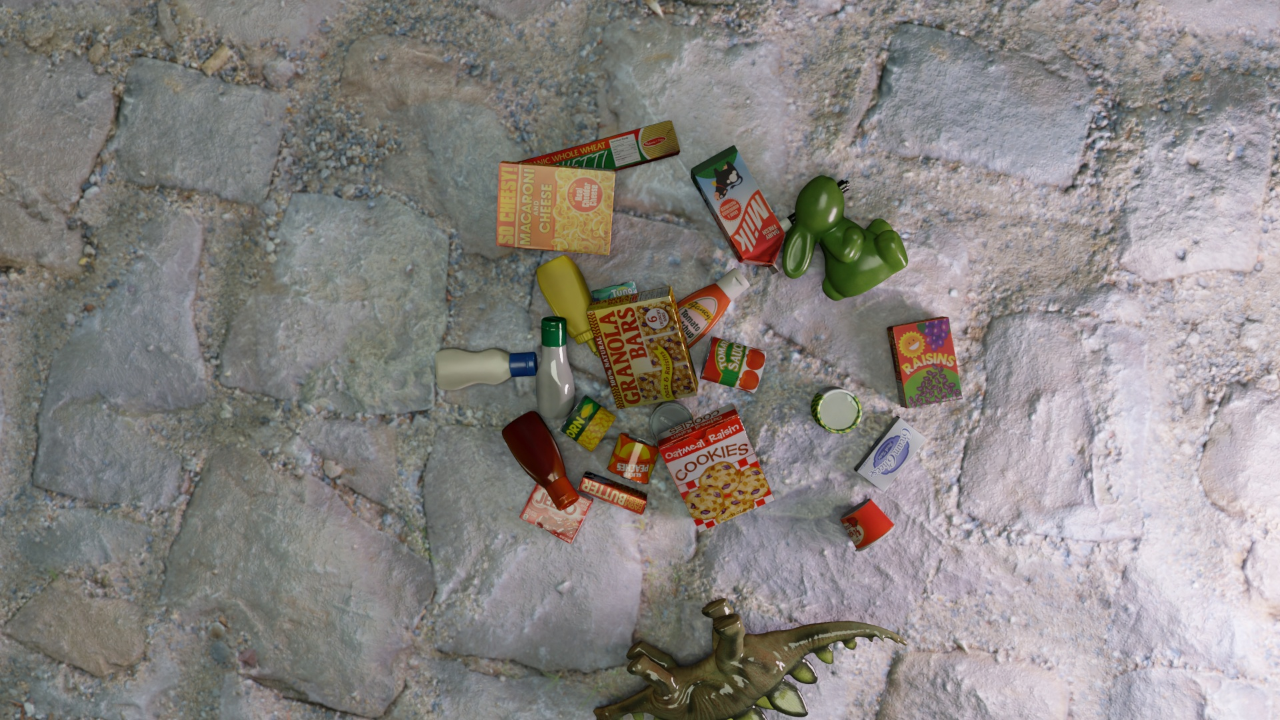
Question:
What are the five normalized (x, y) points between 0 and 1 in the image that outline the grasp plane for the can of tuna fish? Your answer should be as Grasp center: [], Left finger base: [], Right finger base: [], Left finger tip: [], Right finger tip: [].
Answer: Grasp center: [0.486719, 0.420833], Left finger base: [0.466406, 0.380556], Right finger base: [0.50625, 0.459722], Left finger tip: [0.4625, 0.381944], Right finger tip: [0.500781, 0.458333]